Anya (Anastasia)

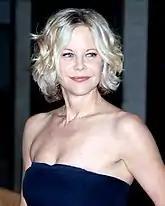
Anya is voiced by actress Meg Ryan.

Her first voice acting role, Ryan found the recording process to be very easy. She worked on the film sporadically for approximately three years for a total of 10 hours, most of which was done prior to animation, and reportedly felt guilty about how little she contributed to the film in comparison to its animators. Ryan claims she would offer 500 readings of a particular line, from which Bluth would choose his favorite. The actress recalled that she originally approached her performance "way [too] over the top", until she listened to herself and adjusted her approach accordingly. Bluth credited Ryan's performance with helping them create an admirable heroine. For mechanical reasons, Ryan recorded most of her dialogue isolated from actor John Cusack, who voices Dimitri, her character's love interest. The co-stars were allowed to record in neighboring sound booths on only one occasion, which Goldman credits with benefiting their performances and chemistry. Ryan and Cusack briefly dated shortly after working on the film together. Producer Maureen Donley spoke highly of Ryan's performance and sense of humor. Despite the character being Russian, Ryan voices Anya using her own American accent.